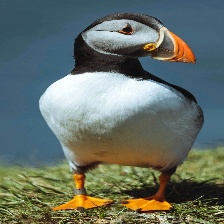
Species: PUFFIN
Scientific name: FRATERCULA